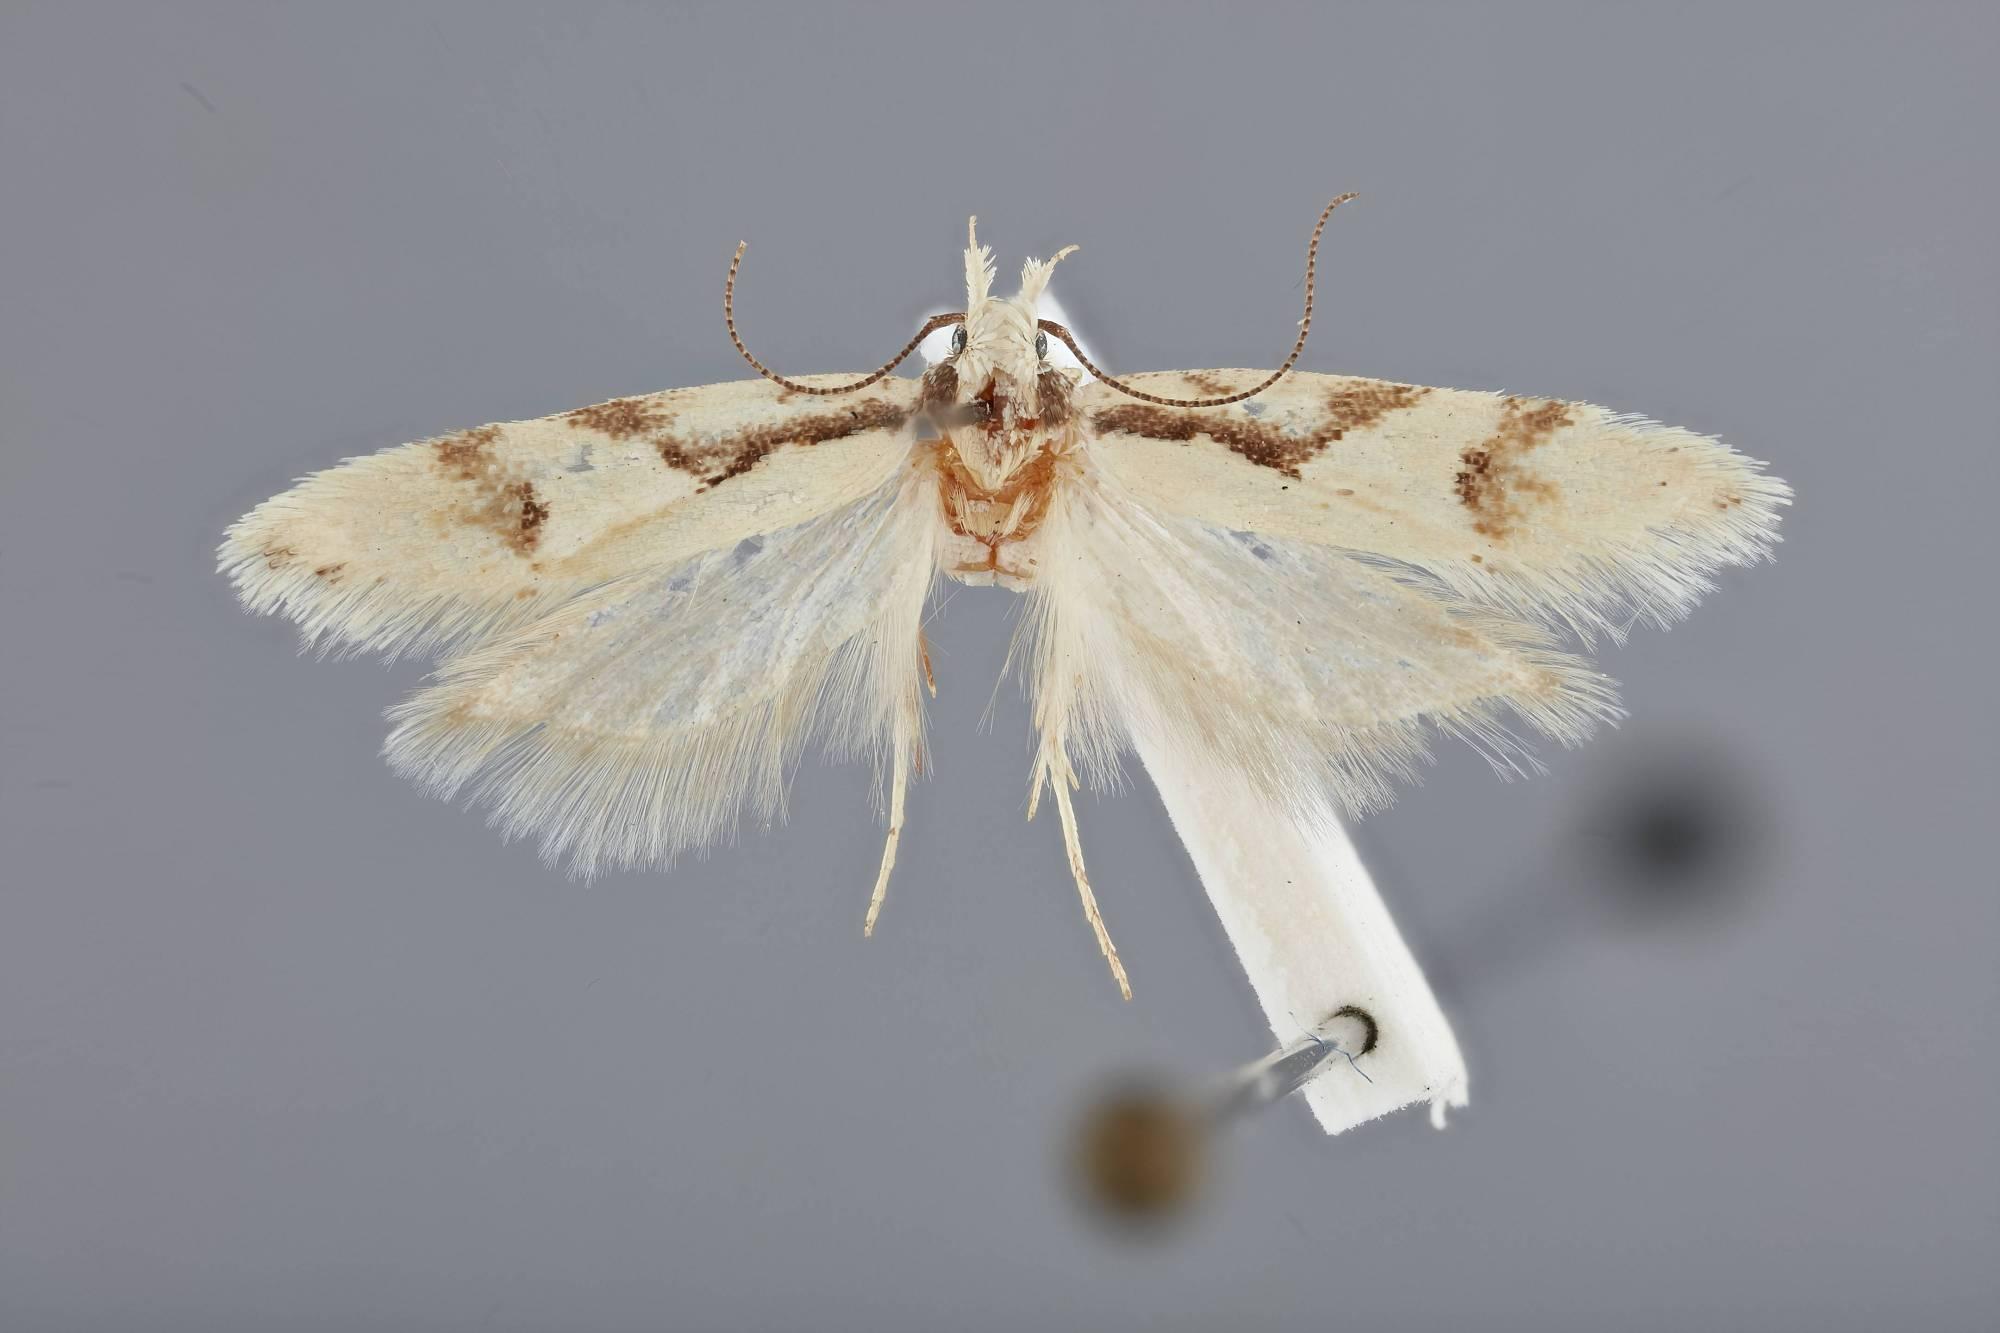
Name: Gelechia xanthophilella
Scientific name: Gelechia xanthophilella Barnes & Busck, 1920
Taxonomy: Animalia, Arthropoda, Insecta, Lepidoptera, Glossata, Gelechiidae, Gelechiinae
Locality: Olancha, Inyo, California, United States
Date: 8 Jun 2015